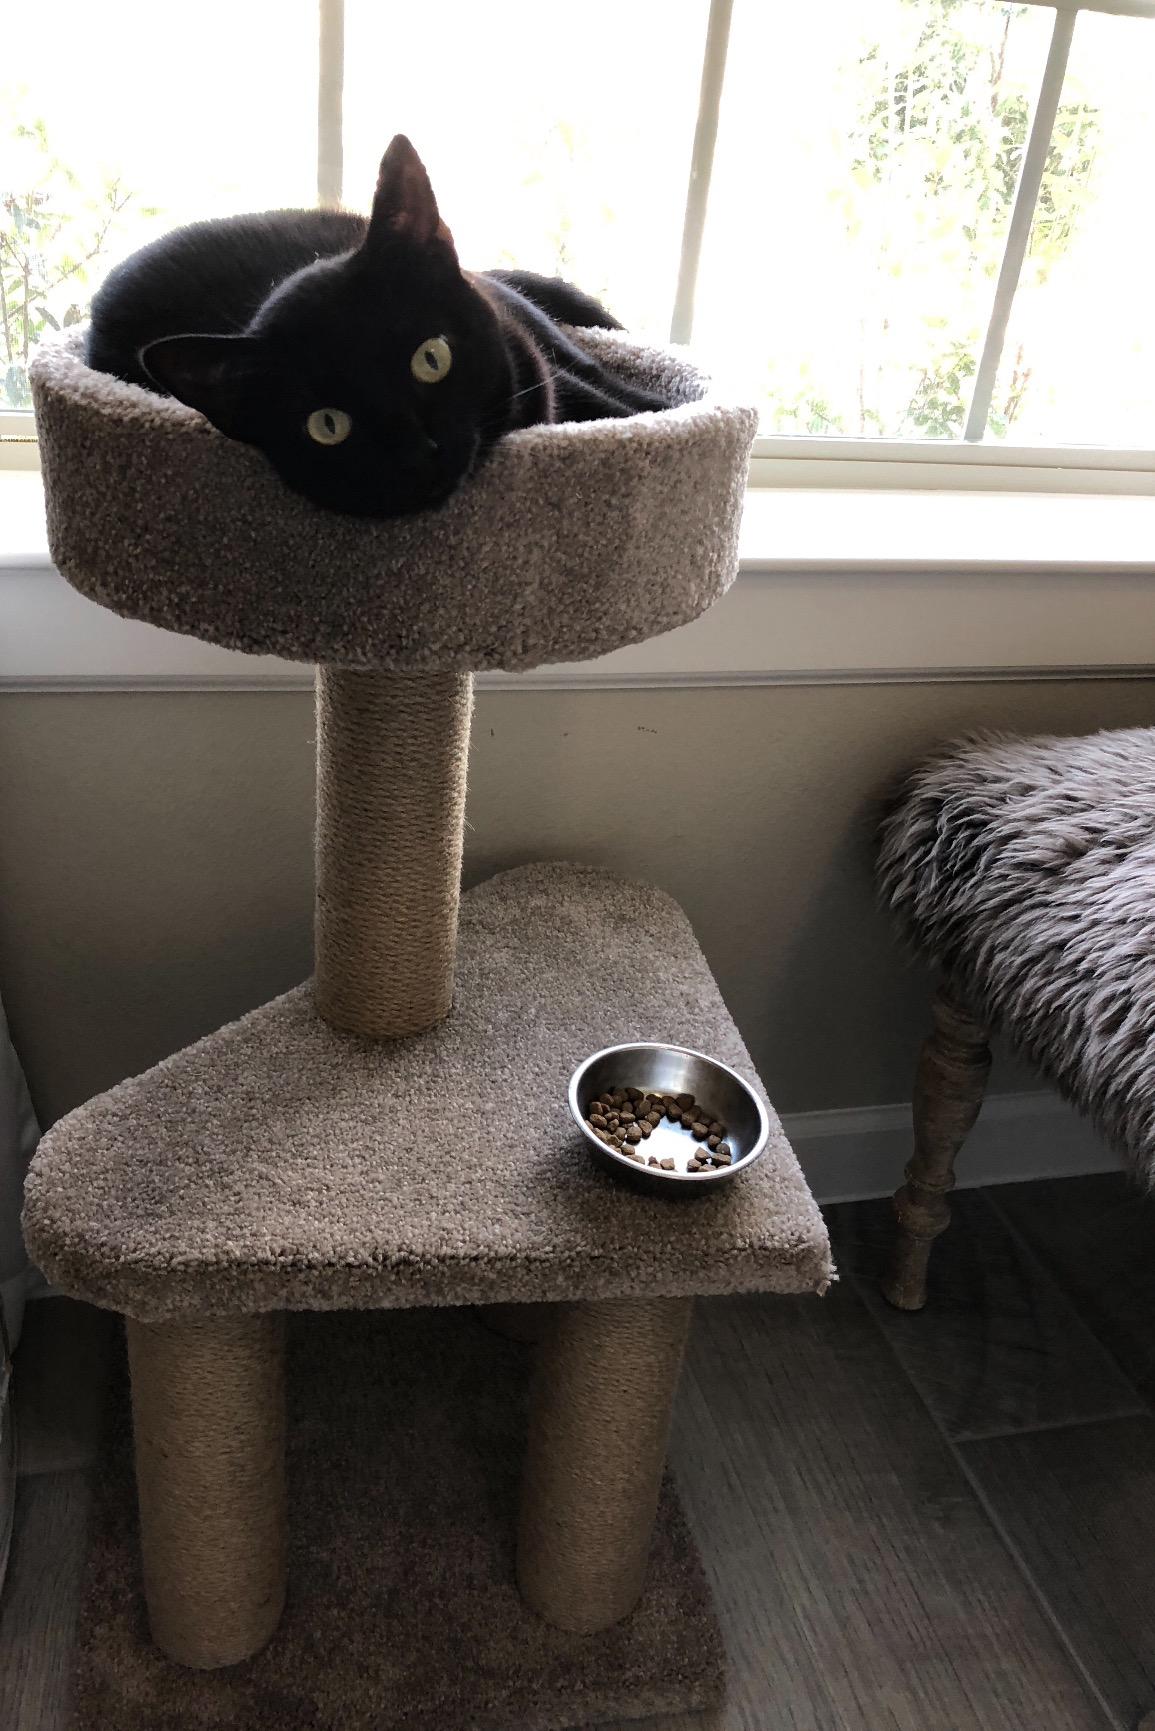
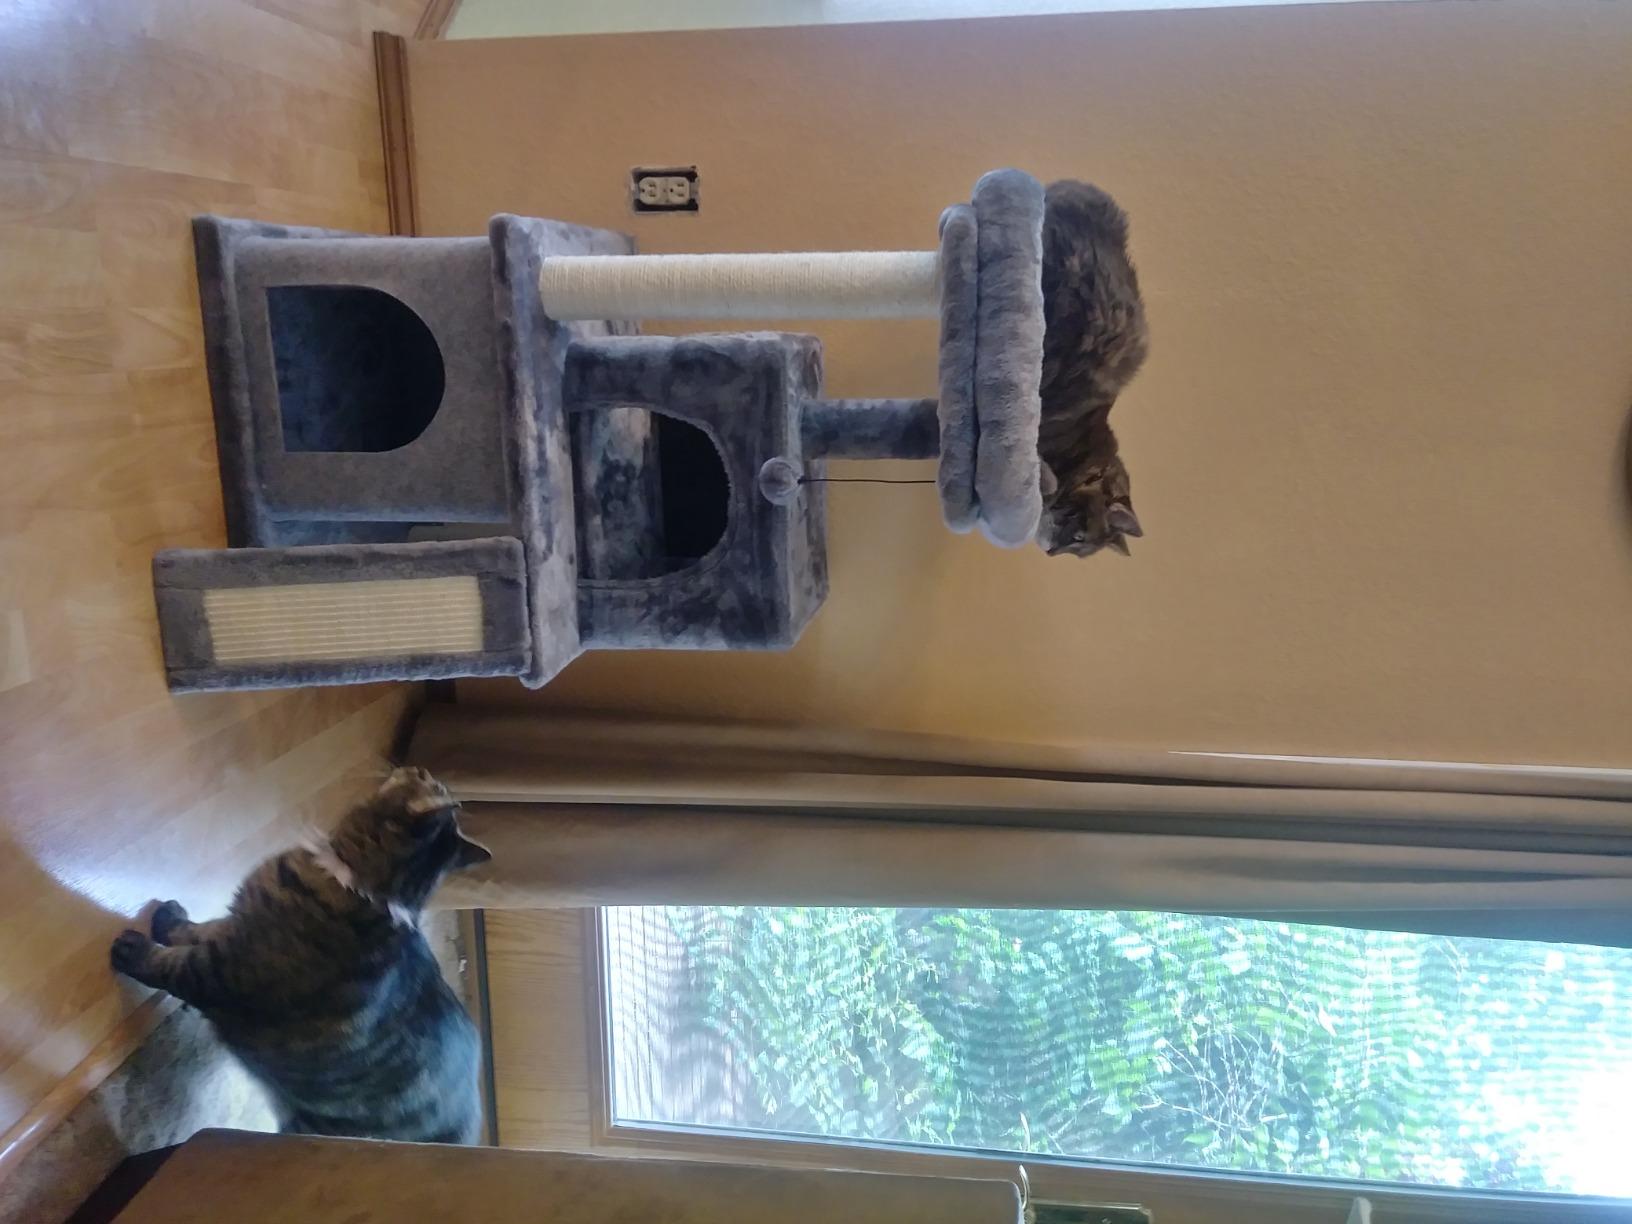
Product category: items_cat tree
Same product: no